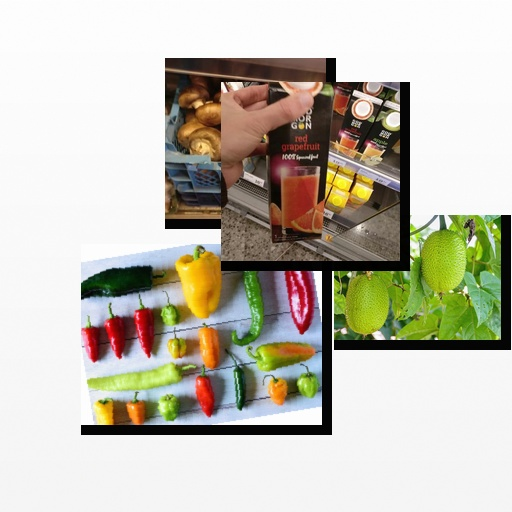
Food items: red_grapefruit_juice, spiny_gourd, chili_pepper, mushroom